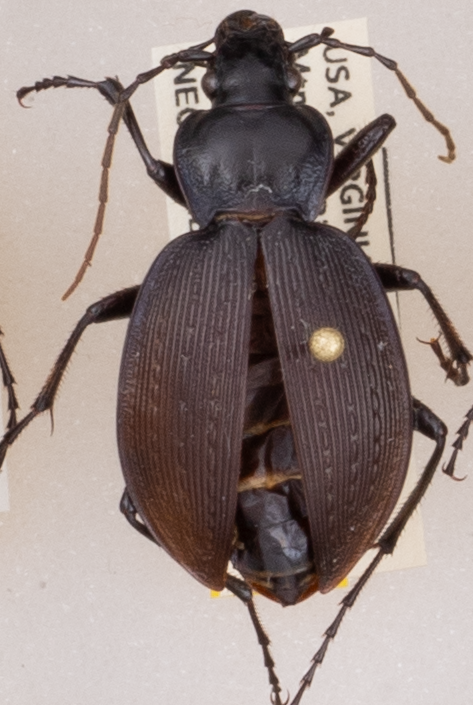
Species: Carabus goryi
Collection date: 2018-09-25
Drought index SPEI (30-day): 1.594
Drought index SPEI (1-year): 1.69
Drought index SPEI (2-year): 1.594